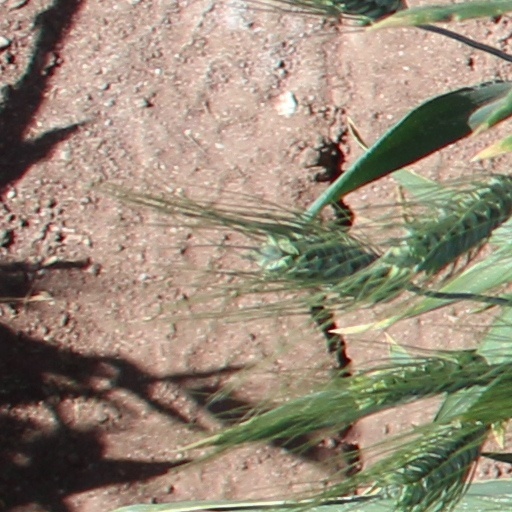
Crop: wheat